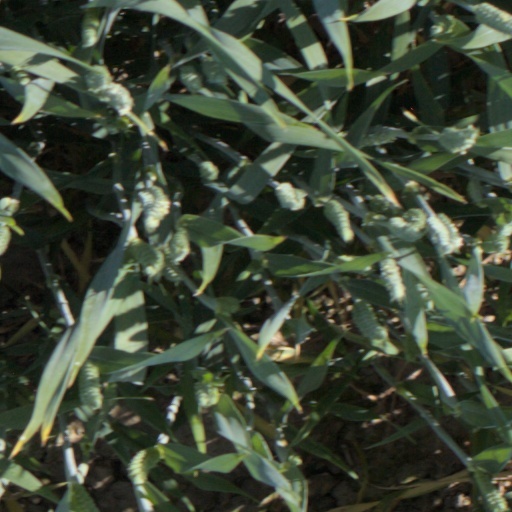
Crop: wheat